The Dave Clark Five

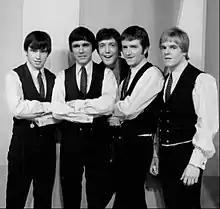
"The Ed Sullivan Show" in 1966. From left: Denis Payton, Dave Clark, Mike Smith, Rick Huxley and Lenny Davidson.

The band had its origins in 1958, as the backing musicians for north London vocalist Stan Saxon. Dave Clark played drums and contributed background vocals, alongside a frequently changing line-up. Clark and guitarist Rick Huxley both participated in the 1958 line-up. Clark and his bandmates eventually split with Saxon and reconstituted themselves as a standalone concern in January 1962, making their home in the South Grove Youth Club in Tottenham, London. After a little more evolution, a lasting ensemble was settled, with Clark on drums, Huxley moving to bass, Lenny Davidson on lead guitar, Denis Payton on saxophone (and harmonica and rhythm guitar), and Mike Smith on keyboards and lead vocals. Davidson's previous bands were the Off Beats and the Impalas.